Sixth Column

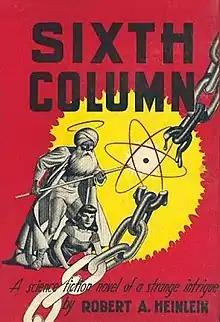
First edition cover.

Sixth Column, also known under the title The Day After Tomorrow, is a science fiction novel by American writer Robert A. Heinlein, based on a then-unpublished story by editor John W. Campbell, and set in a United States that has been conquered by the PanAsians, who are asserted to be neither Japanese nor Chinese. Originally published as a serial in "Astounding Science Fiction" (January, February, and March 1941, using the pen name Anson MacDonald) it was published in hardcover in 1949. It is most known for its race-based premise.